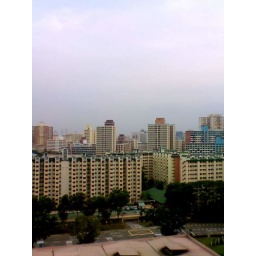
Public housing in Singapore...in many shapes and sizes.This is the view from the kitchen window